Philipp Segesser

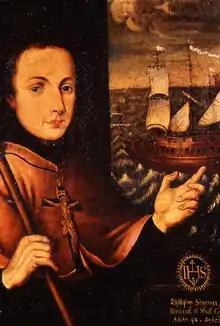
Segesser in 1729

Philipp Segesser (1 September 1689 – 28 September 1762) was a German-speaking Swiss Jesuit missionary who spent much of his career in Sonora, Mexico.